Yocemento, Kansas

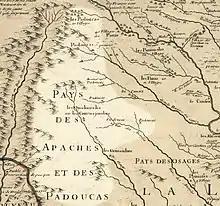
This 1718 Guillaume de L'Isle map shows Padoucas villages on the upper rivers of northwest Kansas (Cansez).

The earliest studied human occupation of the Yocemento location is a settlement interpreted as the rarely preserved Early Ceramic Keith phase of the Woodland culture. This phase is evidenced by particular shards of Harlan Cord-Roughened ceramic jars, chipped stone tools (including well-made, small, corner-notched arrowheads), charcoal, bone tools, and mussel shell middens found along the high, steep banks of Big Creek just west of Yocemento. Dating to about 1000 CE, it is interpreted as a butchering and tool working site: Animal bones include bison, deer, and small mammals. The on-site manufacture of stone tools included heat treatment of quartzite, flint, silicified Smoky Hill Chalk, and silcrete. Given that no evidence of permanent occupation has been found here, the site is considered to have been a warm season hunting camp.